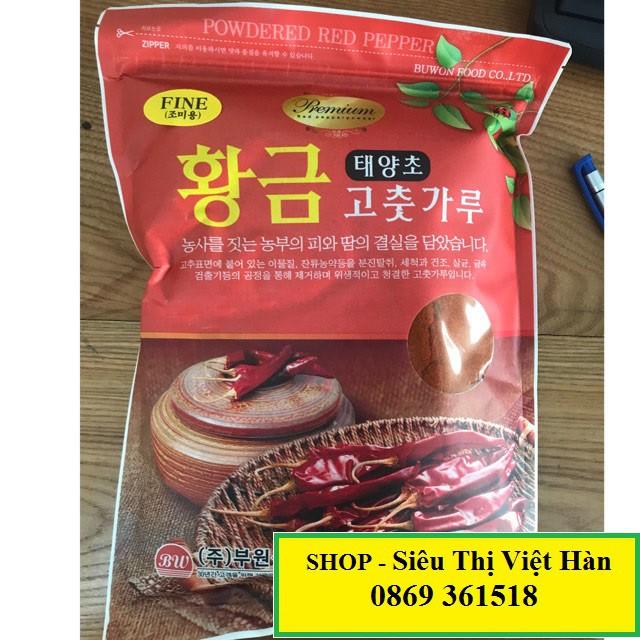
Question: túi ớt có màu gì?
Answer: túi ớt có màu đỏ